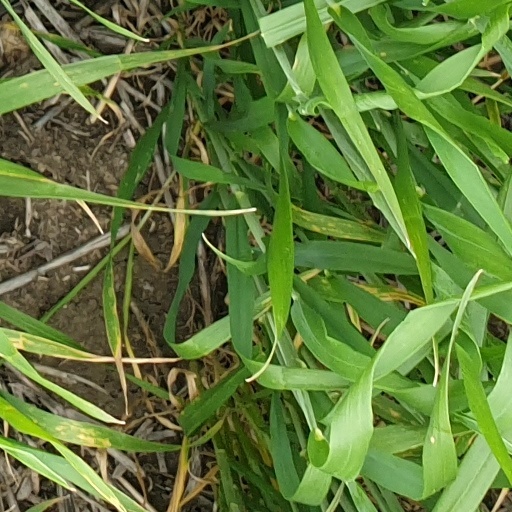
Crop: wheat